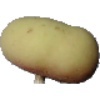
Label: Peach Flat 1